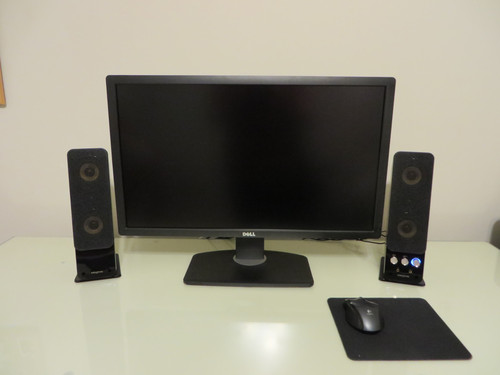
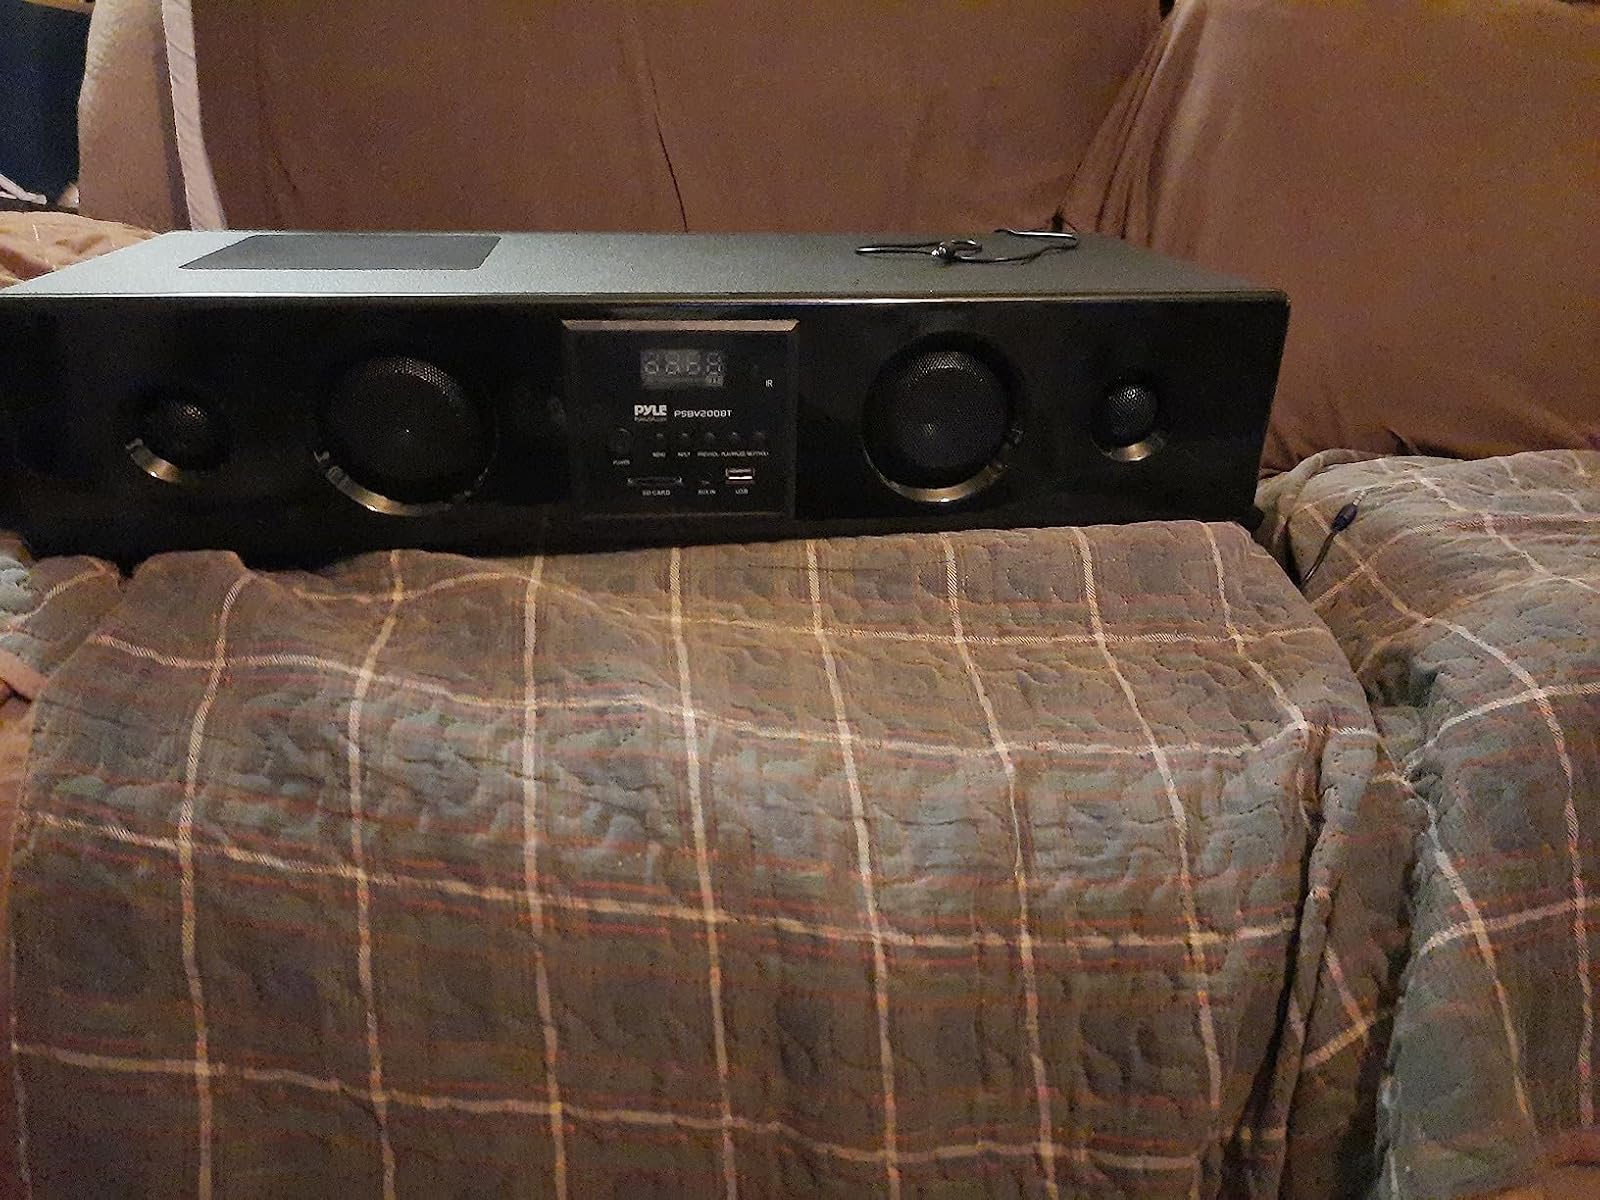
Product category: speaker
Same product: no